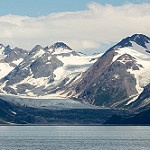
Label: glacier